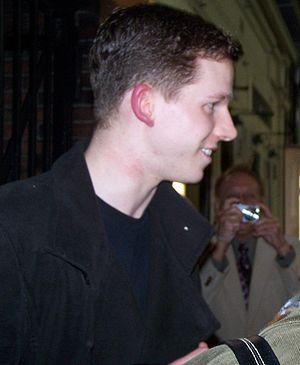
Cet article dresse une liste de jumeaux célèbres, laquelle inclut aussi des naissances multiples, des frères ou sœurs siamois, de célèbres jumeaux contemporains, des jumeaux sportifs, des jumeaux mythologiques, des jumeaux historiques, des jumeaux fictifs, des célébrités ayant un jumeau et des records établis par des jumeaux.